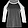
Label: T - shirt / top